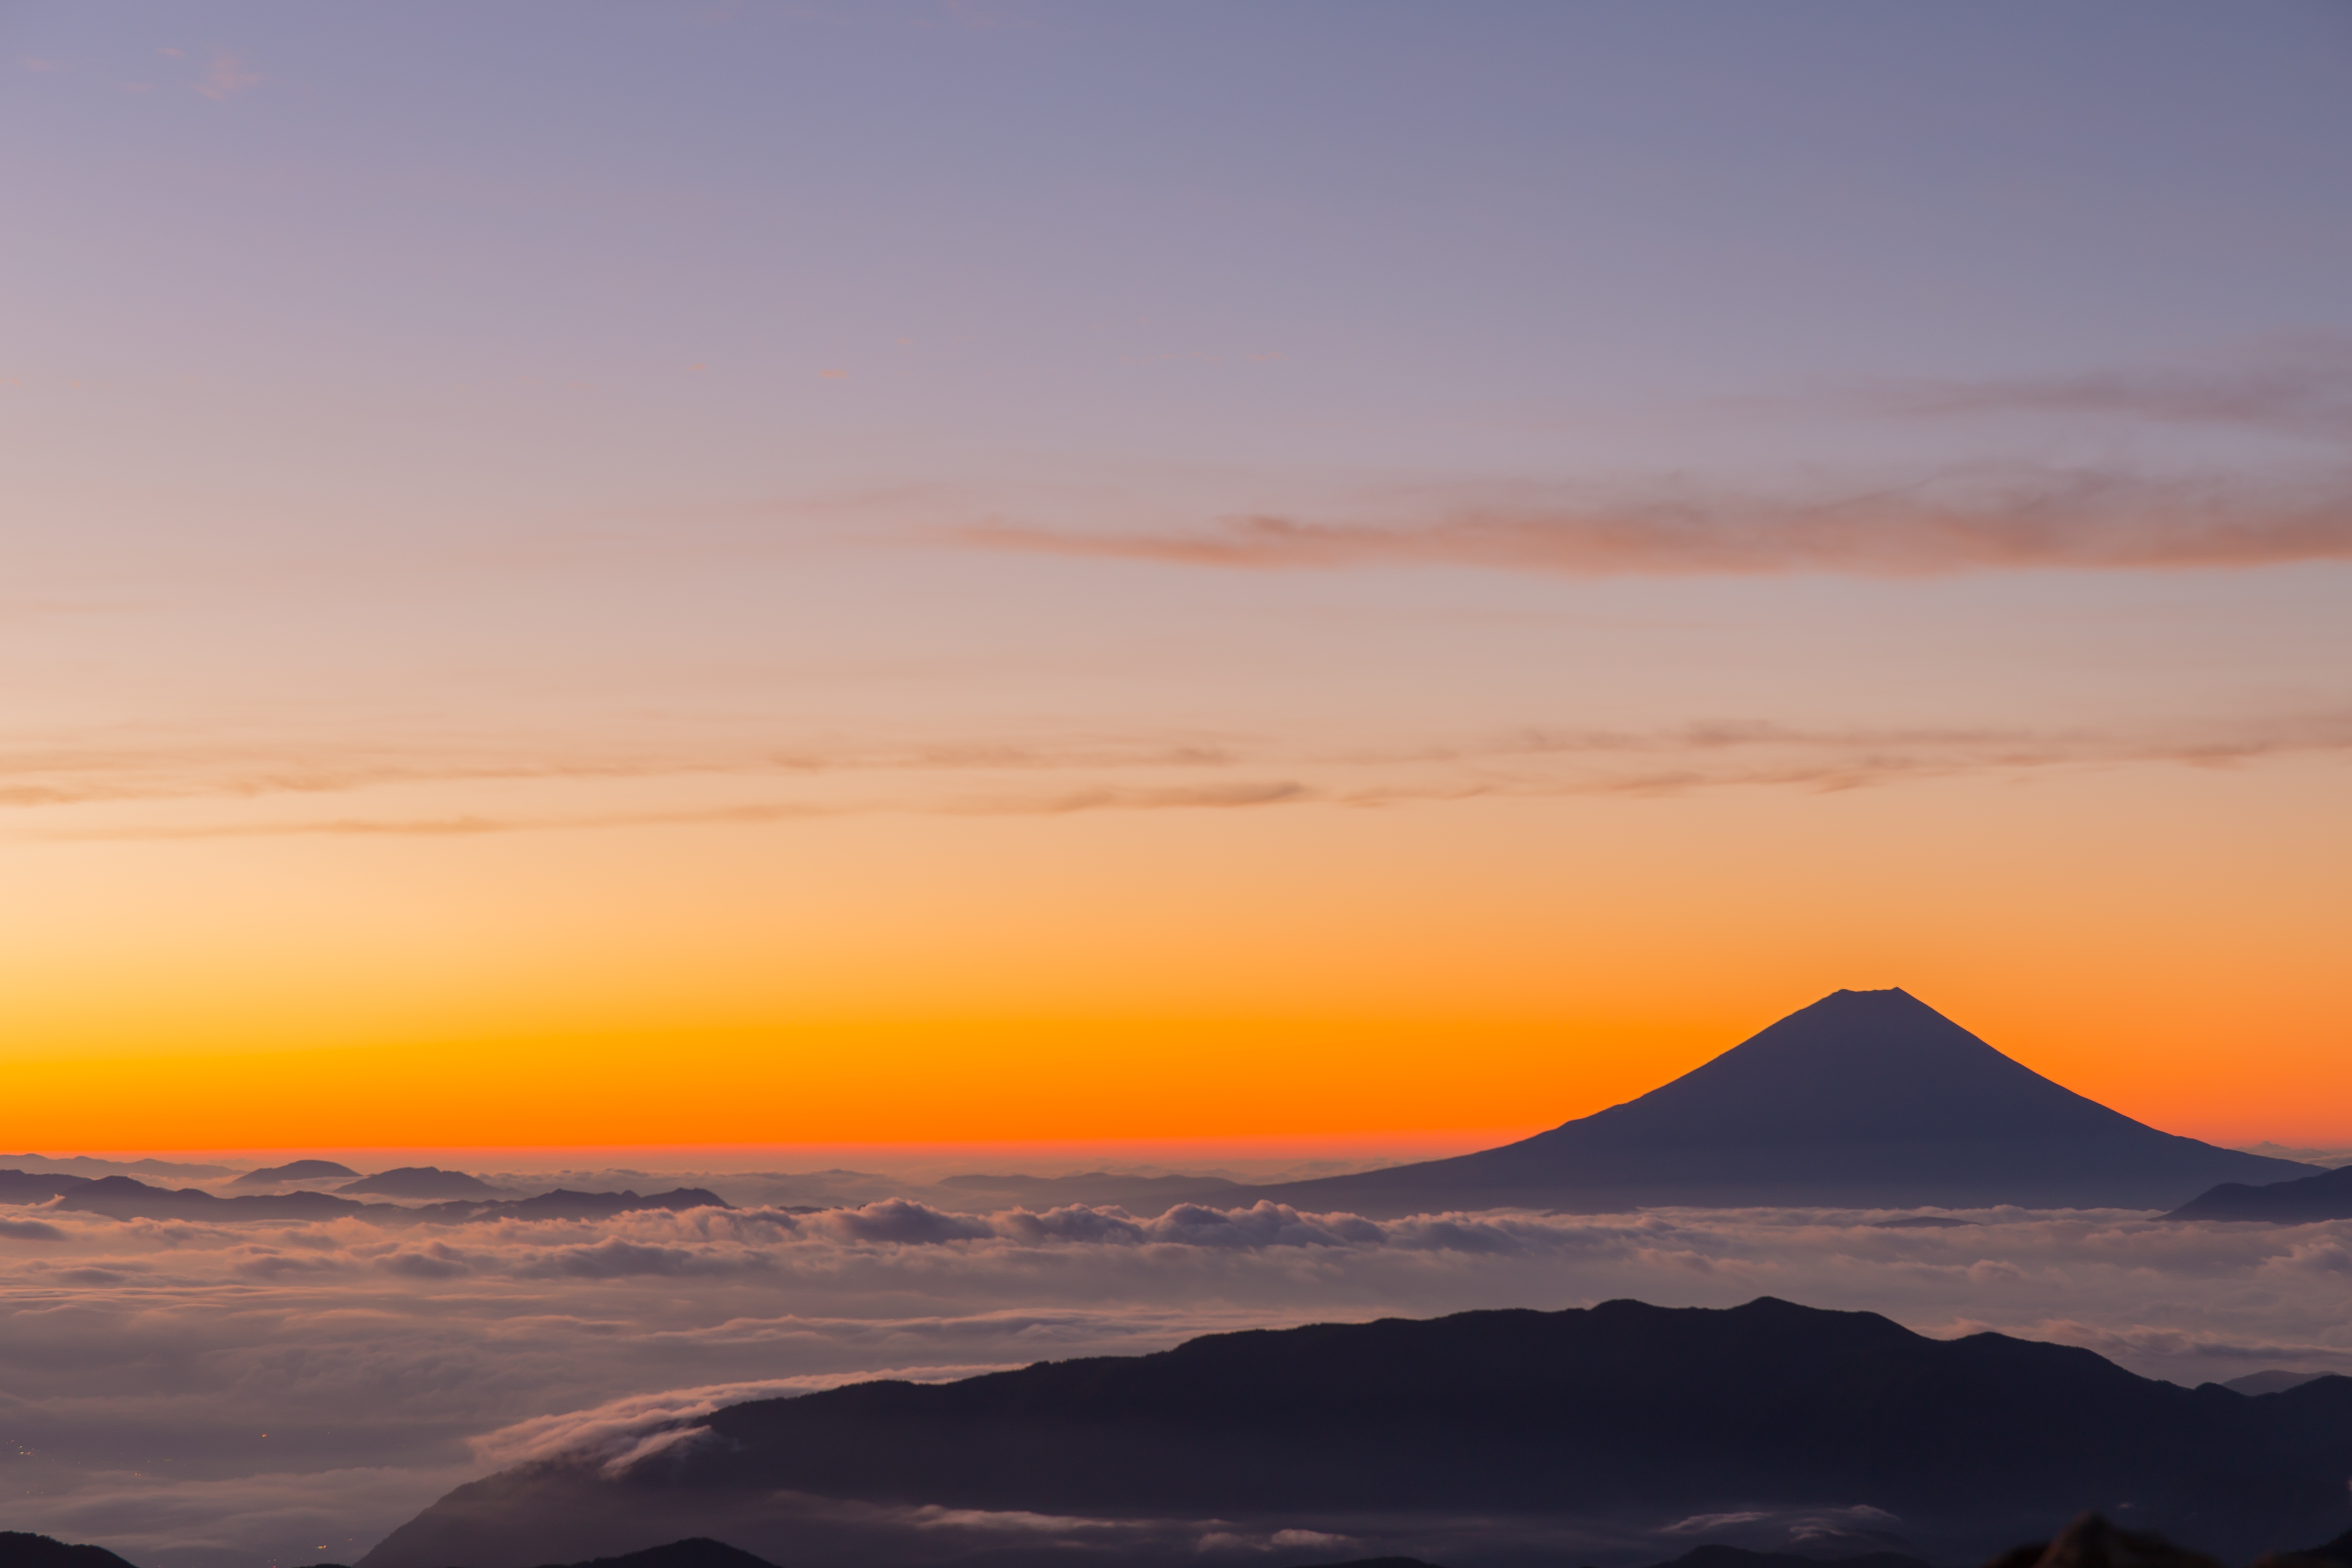
horizon, silhouette, mountain, cloud, sky, sun, sunrise, sunset, hiking, sunlight, morning, hill, dawn, dusk, evening, orange, mountain climbing, japan, sea of clouds, plain, night view, afterglow, mt fuji, morning glow, kitadake, magic hour, atmospheric phenomenon, mountainous landforms, red sky at morning